Comanche language

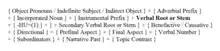
Note: "=(1)" is a particular affix which adds the meaning 'to accomplish a goal'

The verb stem can take a number of prefixes and suffixes. A sketch of all the elements that may be affixed to the verb is given on the right: